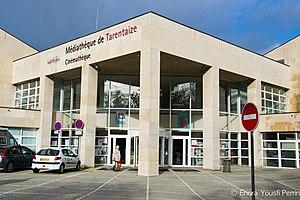
La médiathèque centrale de Tarentaize
Le réseau de médiathèques municipales de Saint-Étienne est une bibliothèque municipale classée.